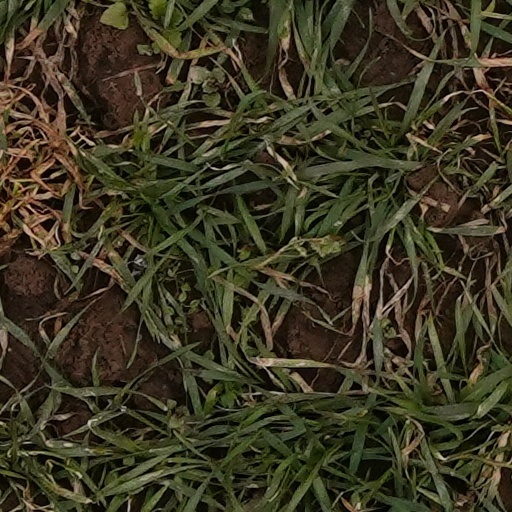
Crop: wheat